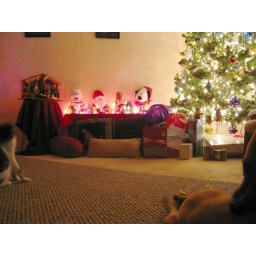
what happens when you try to get the dog and cat to pose in front of the tree.